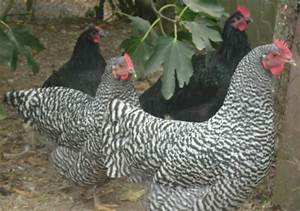
Label: gallina